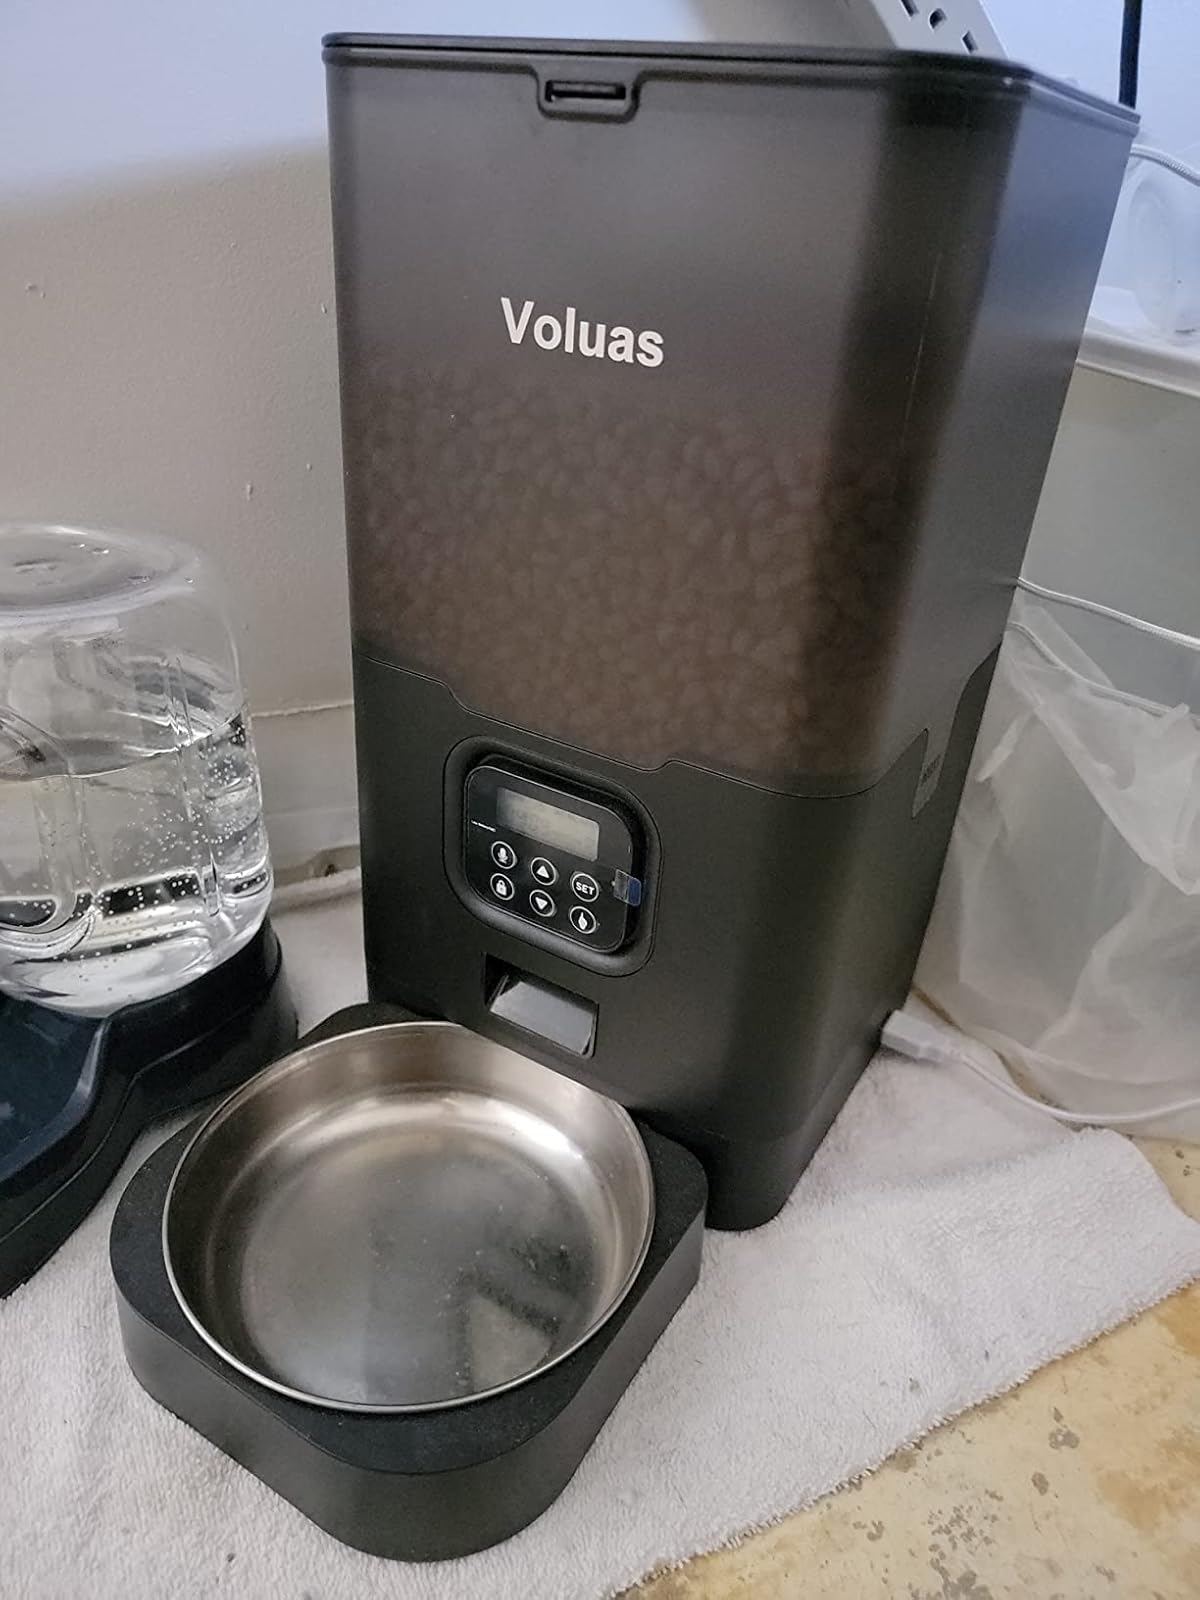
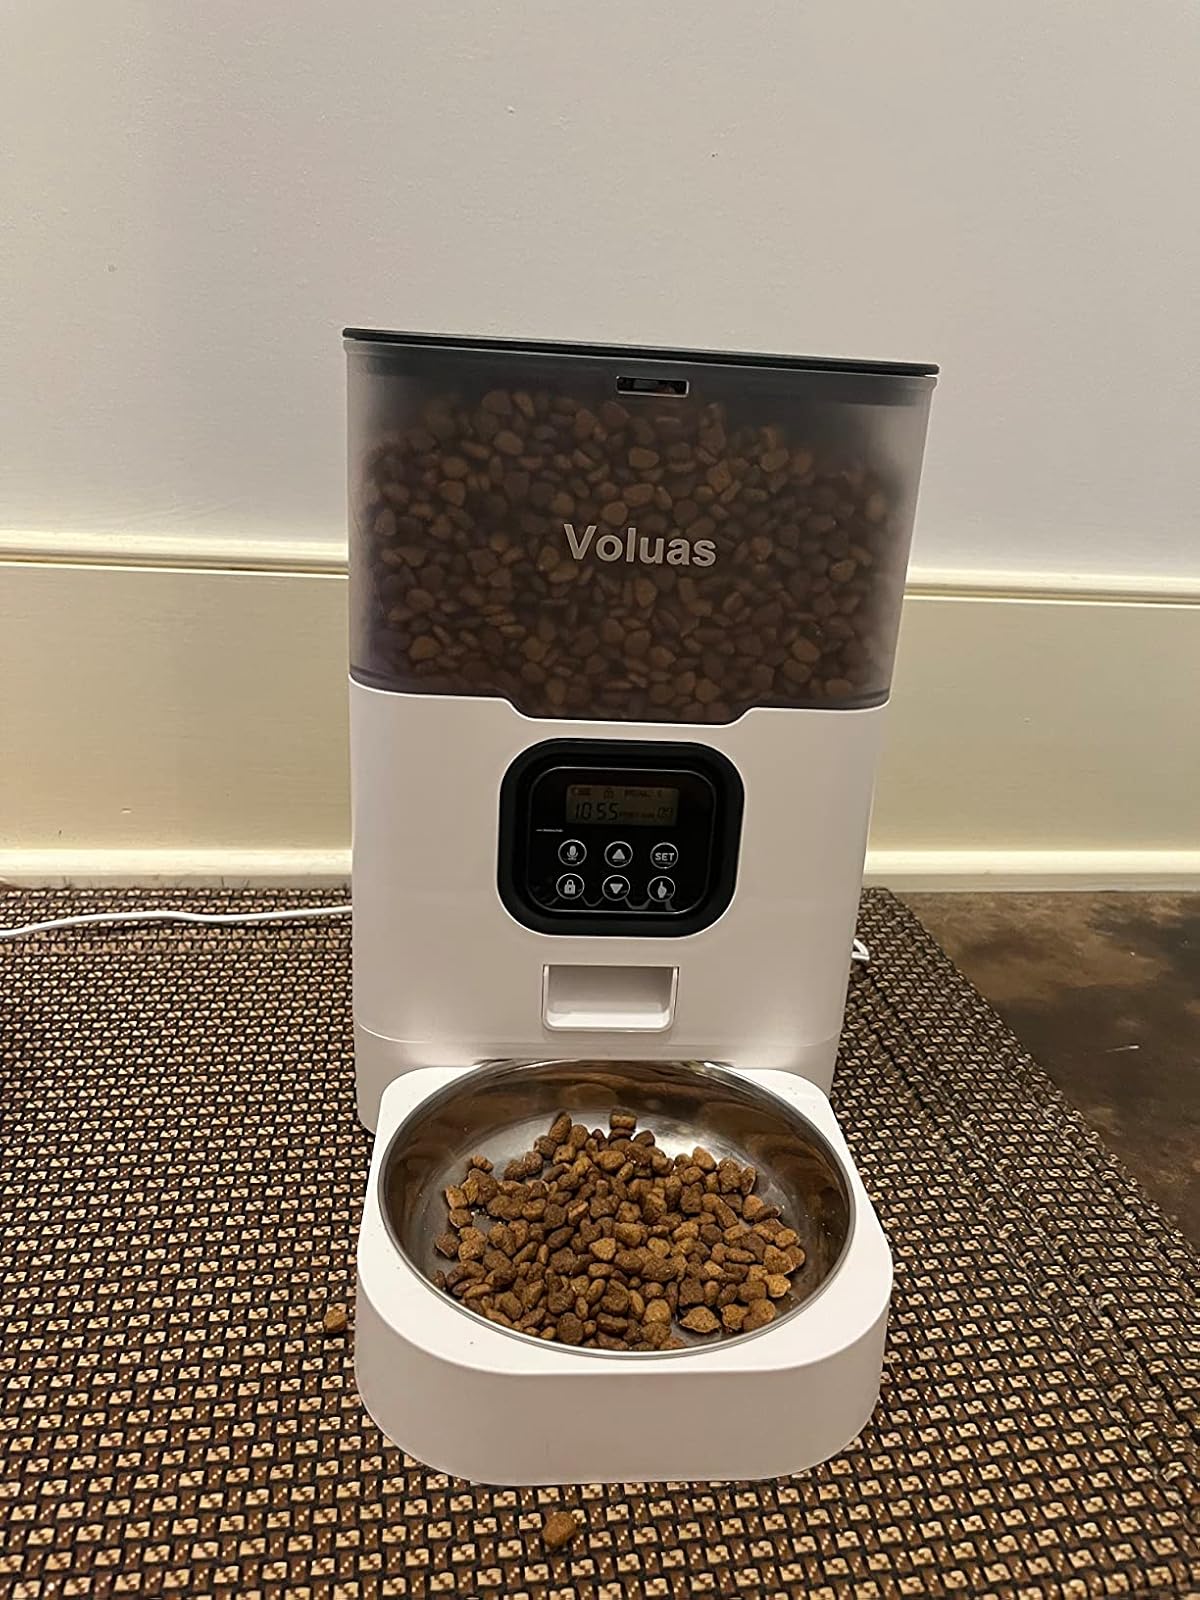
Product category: items_feeder
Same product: no